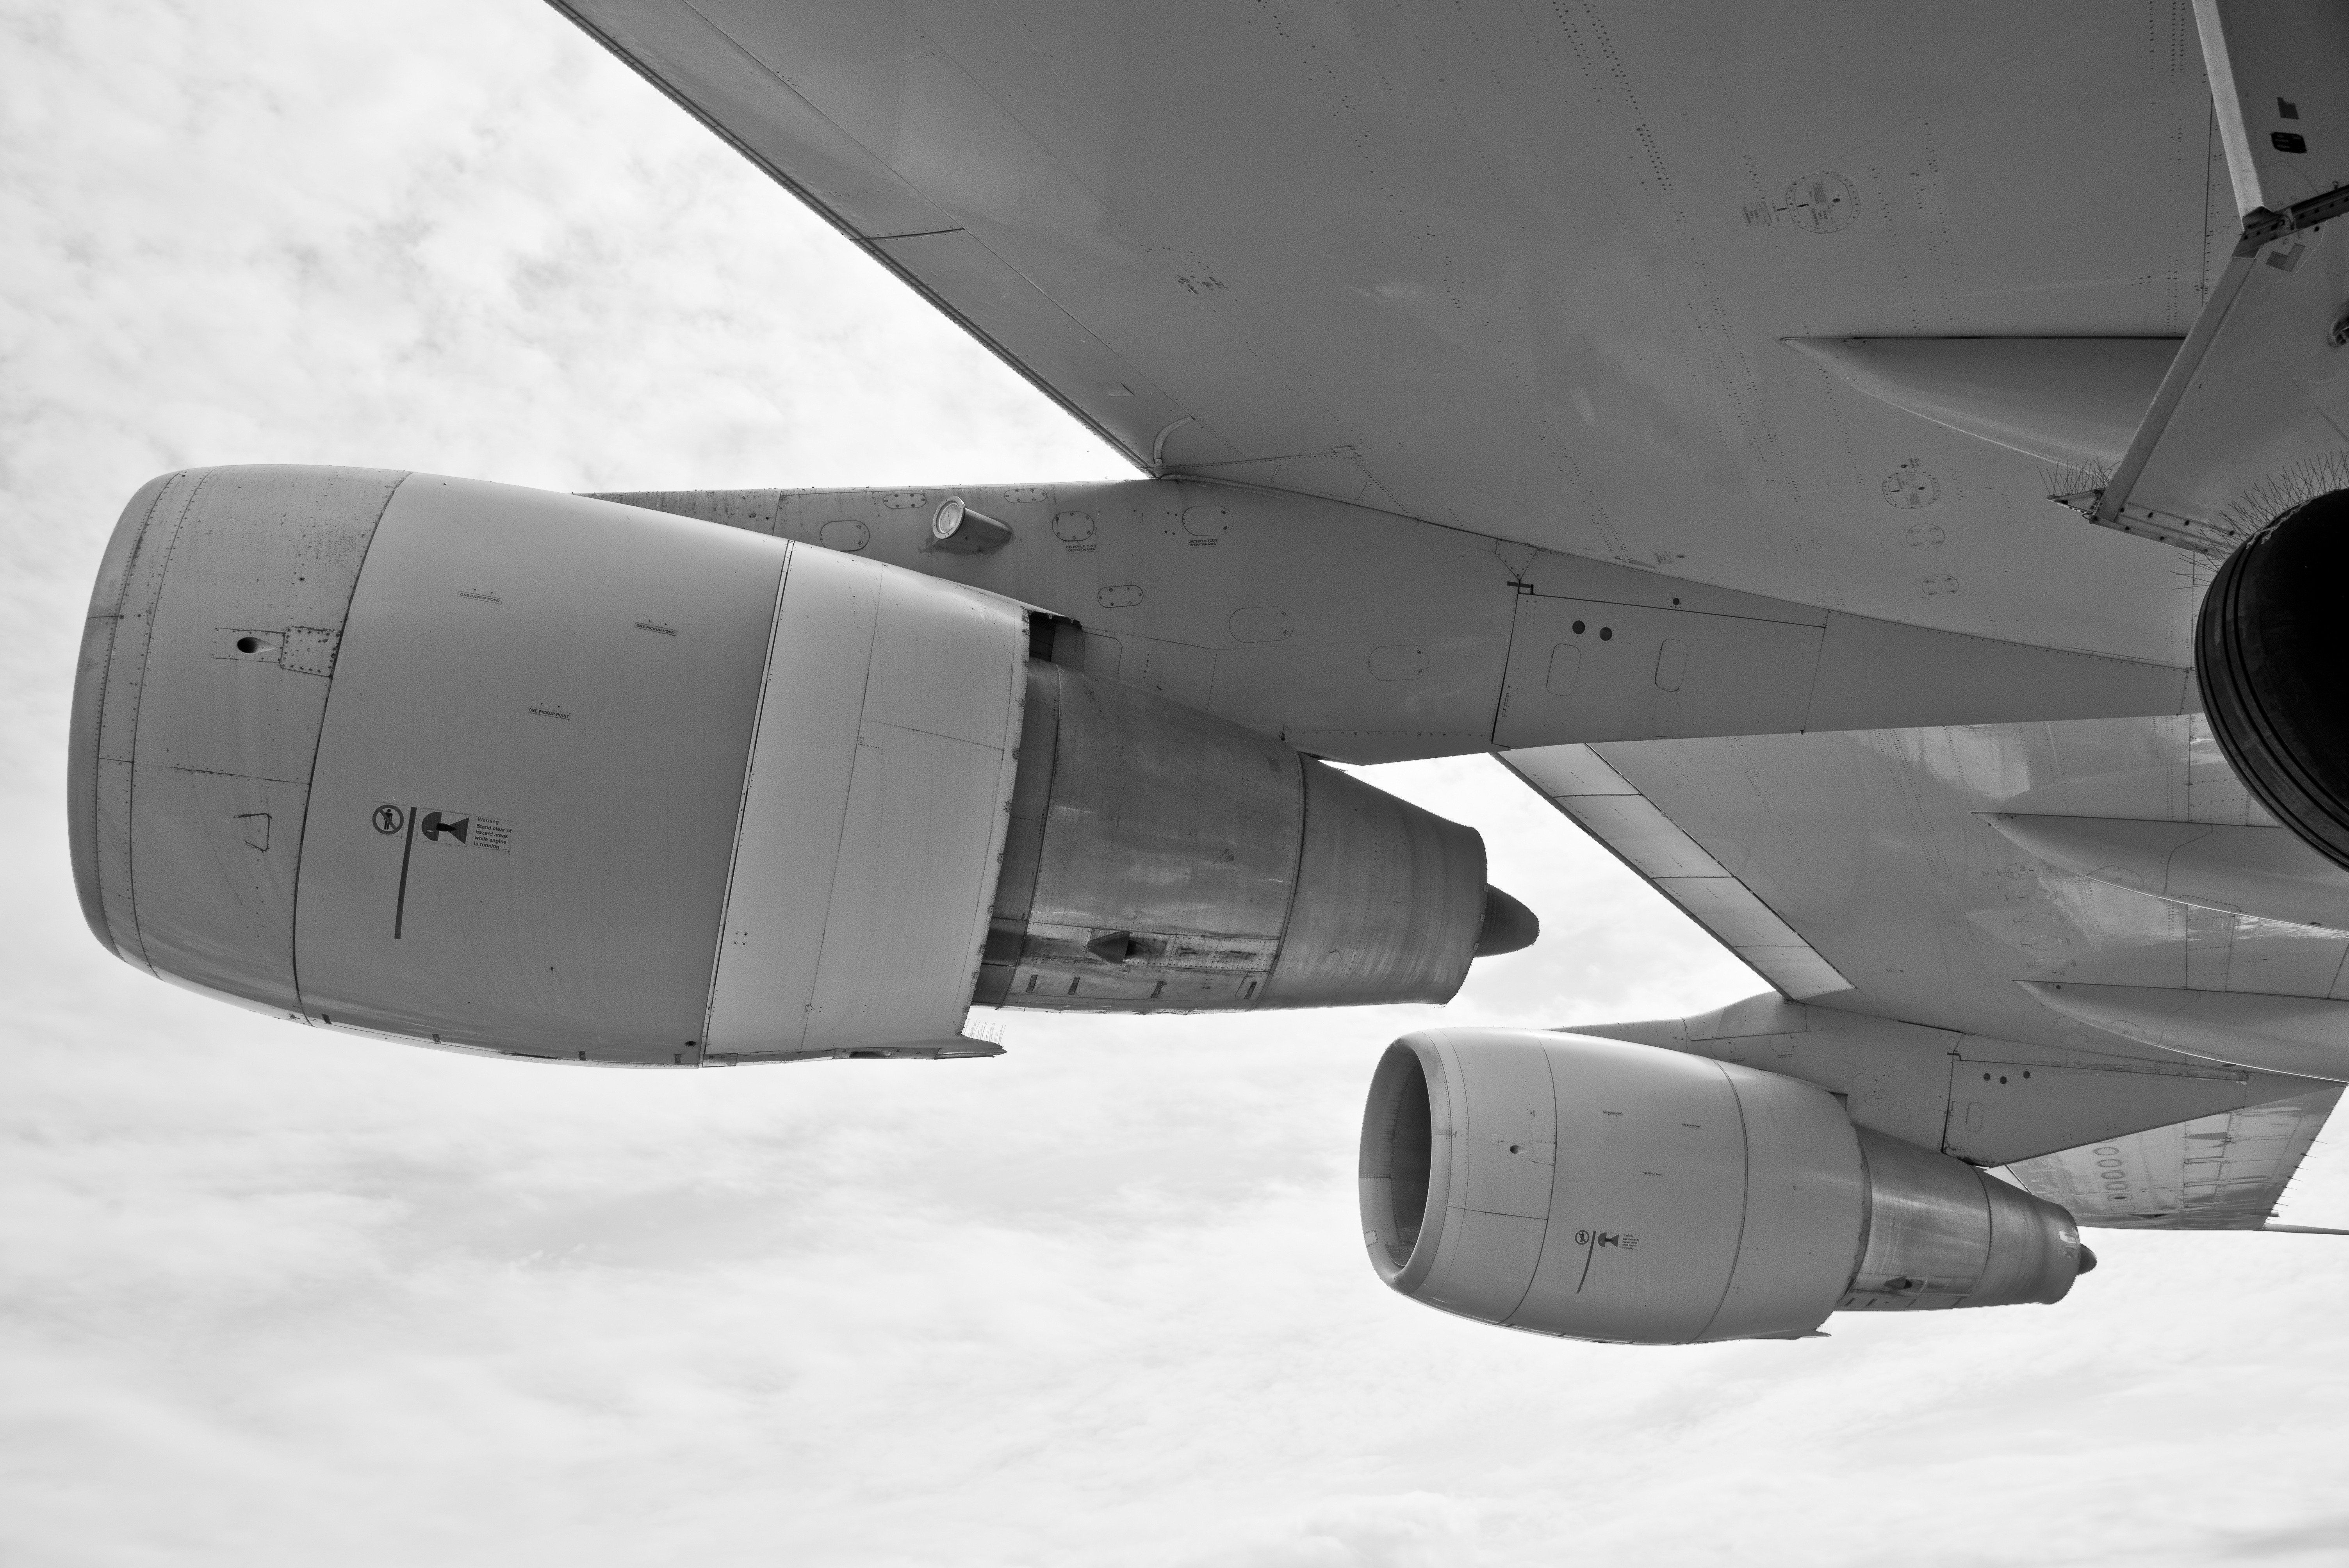
silhouette, wing, fly, airplane, aircraft, vehicle, airline, aviation, flight, monochrome, aerial view, turbine, airliner, engine, outlook, bomber, flyer, air force, aircraft fuselage, empennage, jet aircraft, fighter aircraft, military aircraft, atmosphere of earth, aerospace engineering, aircraft engine